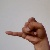
The image shows a hand gesture representing the letter 'J' in Indian Sign Language.